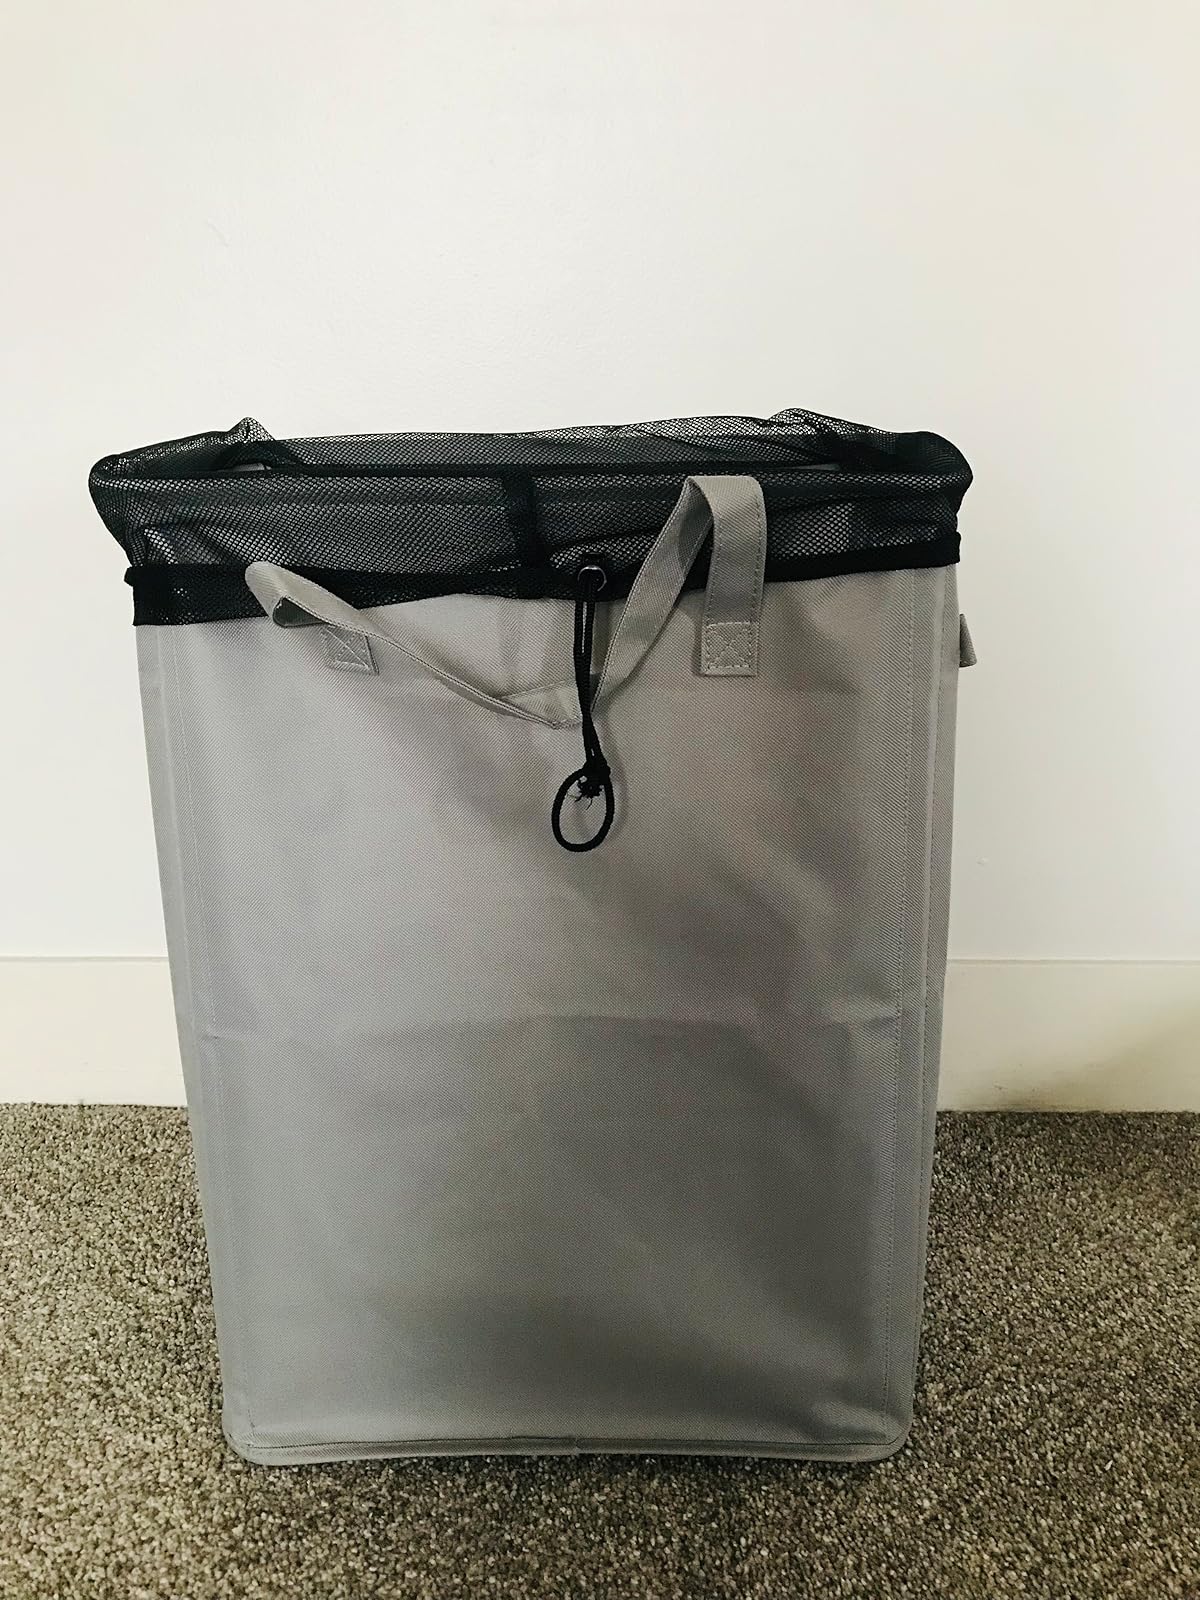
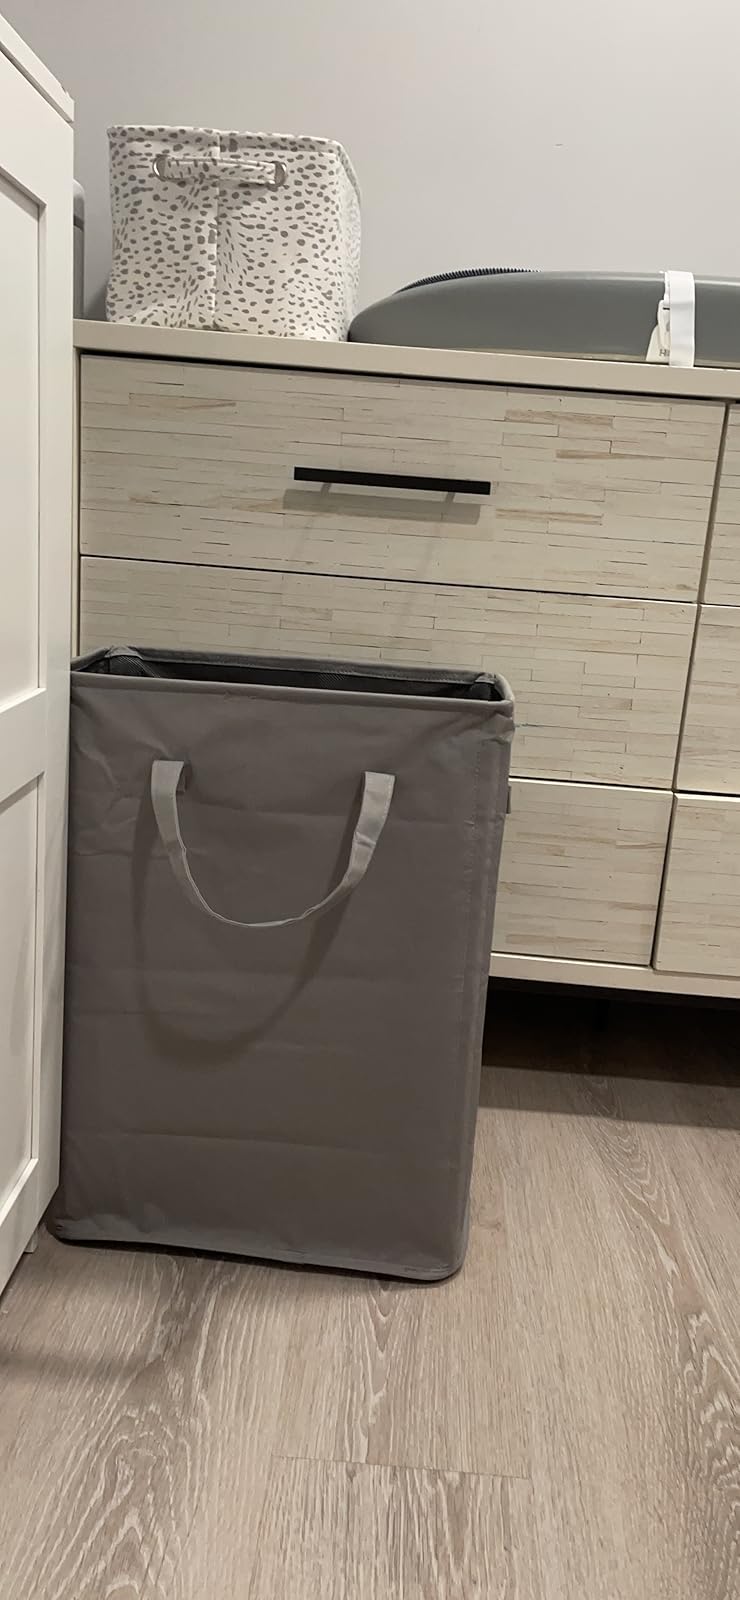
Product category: items_hamper
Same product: yes